Renée Fleming

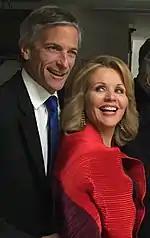
The couple smiling, dressed in formal attire

Fleming has been married twice. Fleming married actor Rick Ross in 1989, and the couple had two daughters. The couple divorced in 2000. On September 3, 2011, Fleming married tax lawyer Tim Jessell, whom she met on a blind date set up by author Ann Patchett.